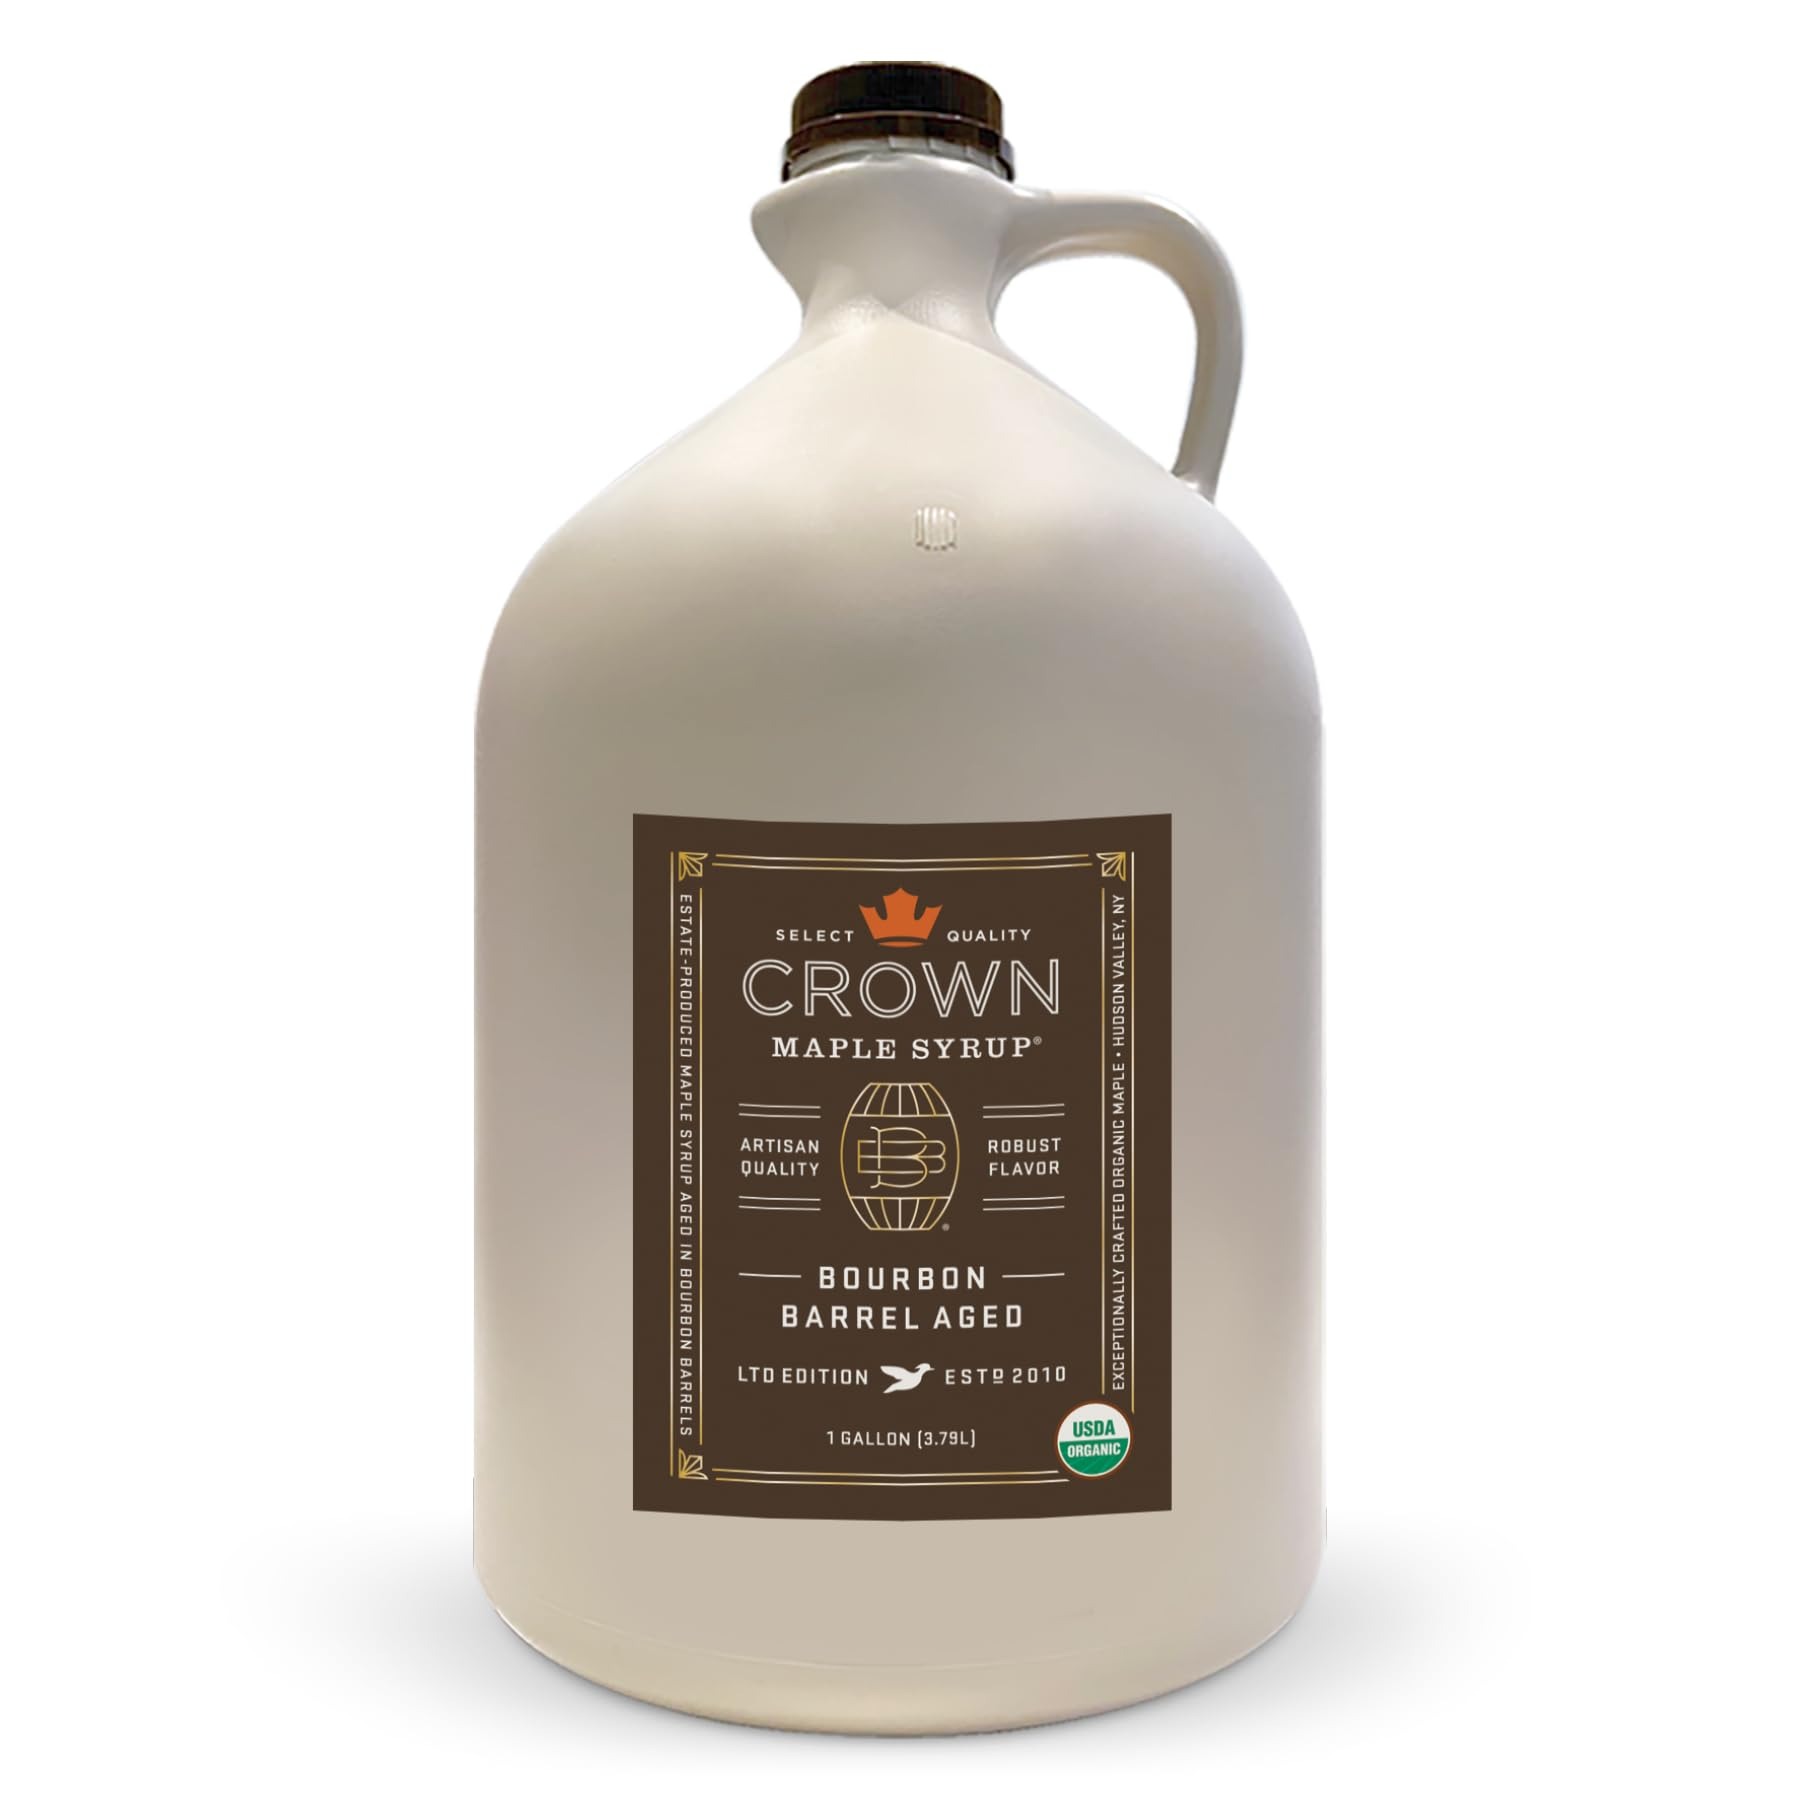
Item Name: Crown Maple Bourbon Barrel Aged Organic Maple Syrup, 128 Fl Oz, Pancakes, Flavor Cocktails, Marinades and Sauces
Bullet Point 1: Artisan quality maple syrup aged in bourbon barrells
Bullet Point 2: Enhance robust coffees, black teas, and hot chocolates and create complex cold beverages
Bullet Point 3: Drizzle over fresh fruit, ice cream, pies and especially complementary to anything apple—sweet and savory
Bullet Point 4: Gluten free, non-GMO, vegan
Bullet Point 5: Made in Dutchess County, New York
Value: 128.0
Unit: Fl. Oz

Price: 61.075